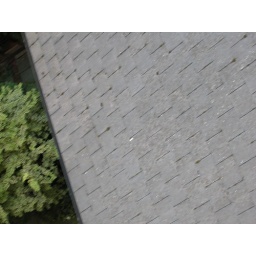
roof and the plant in the garden